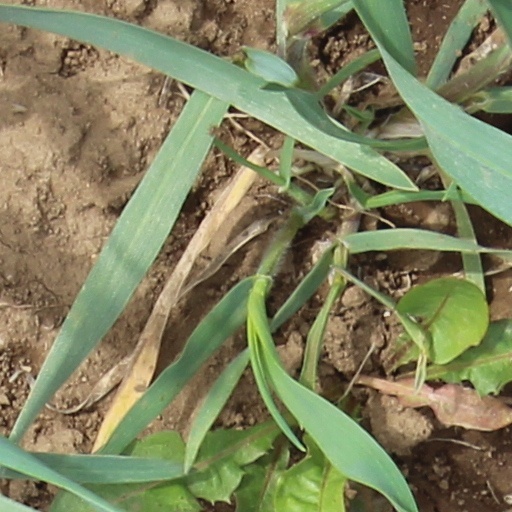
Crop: wheat